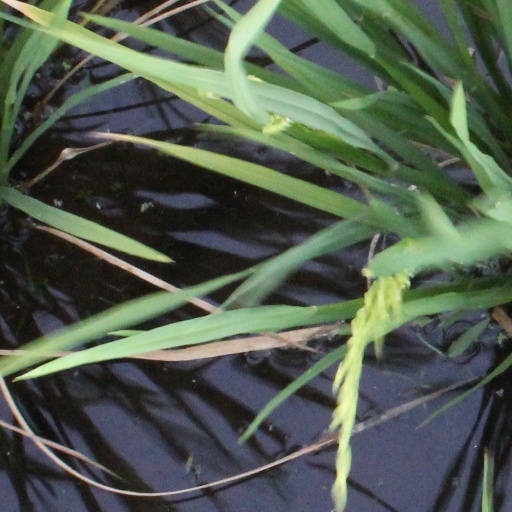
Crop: rice